Aaja Mexico Challiye

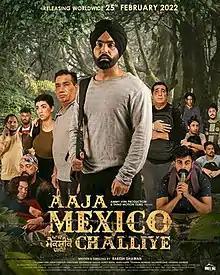
Theatrical release poster

Aaja Mexico Challiye is a 2022 Indian Punjabi-language thriller drama film directed by Rakesh Dhawan starring Ammy Virk, Nasir Chinyoti and Yasaman Mohsani.